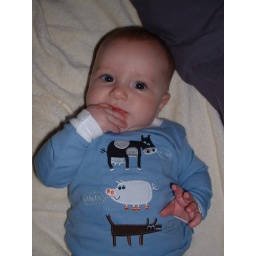
Looking distracted in cute shirt